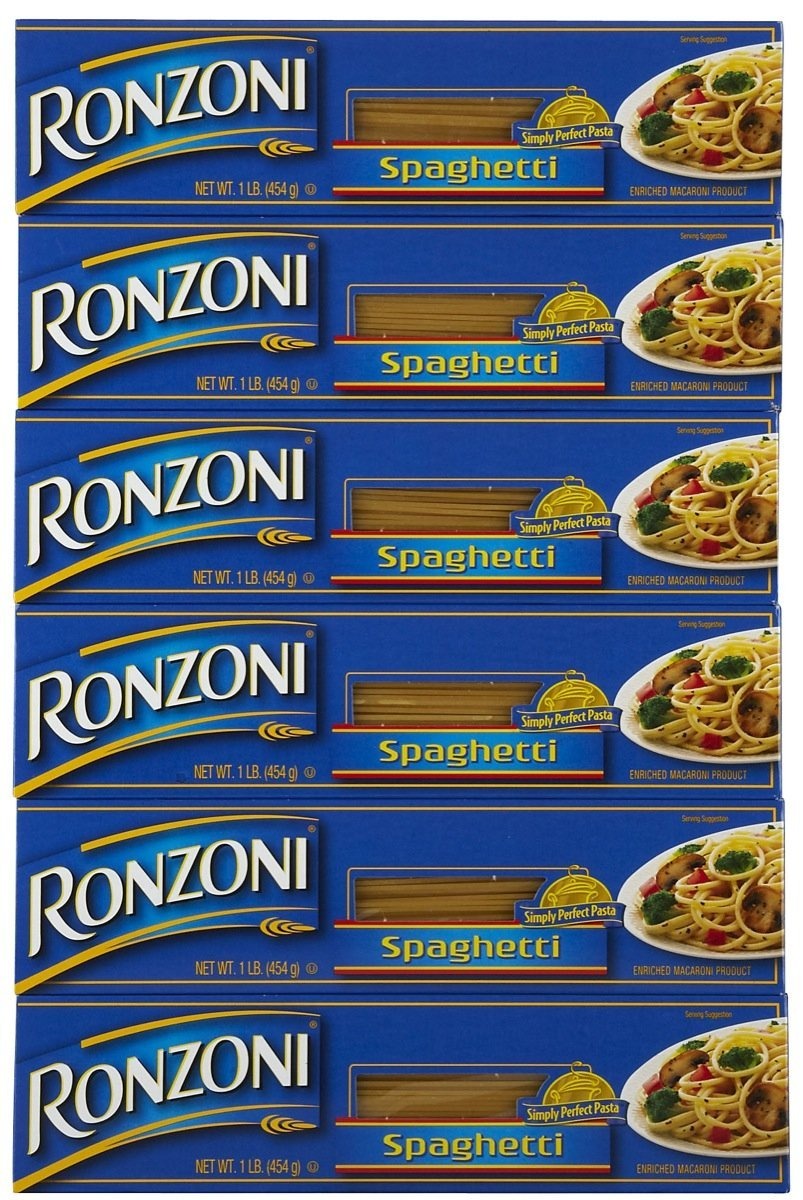
Item Name: Ronzoni Spaghetti, 16 oz, 6 pk
Product Description: <p><b>Ronzoni Spaghetti -- 16 oz., 6 pk.</b></p><p>From the Italian word for strings, these round thin strands are Ronzoni's most beloved pasta shape. A versatile pasta shape, spaghetti can be used in entrTes, side dishes, cold salads, or broken and used in soups. Toss spaghetti with almost any pasta sauce of varying thickness. Tomato or cream sauces, broth-based sauces, olive oil tosses and meat sauces all work well with spaghetti.</p>
Value: 96.0
Unit: Fl Oz

Price: 5.08